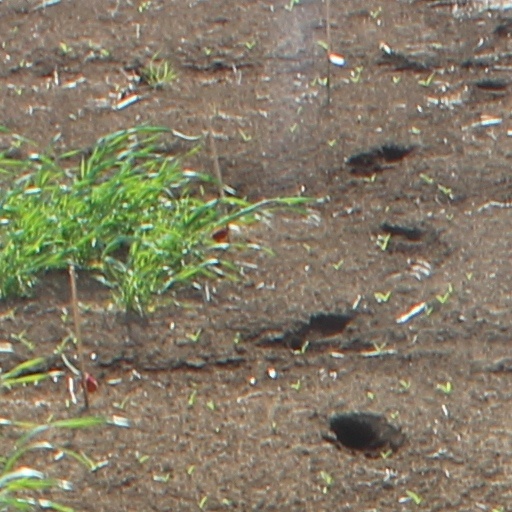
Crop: wheat